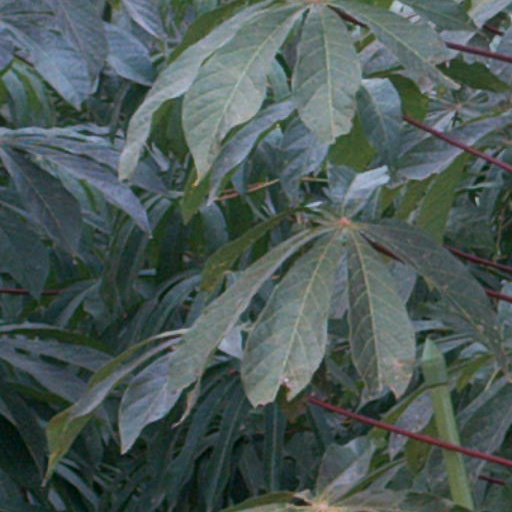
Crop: cassava